Lavarand

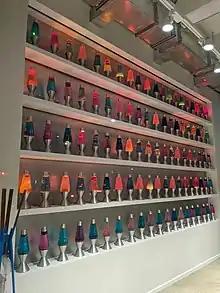
A wall of lava lamps at the offices of Cloudflare

Lavarand, also known as the Wall of Entropy, is a hardware random number generator designed by Silicon Graphics that worked by taking pictures of the patterns made by the floating material in lava lamps, extracting random data from the pictures allegedly using the result to seed a pseudorandom number generator.